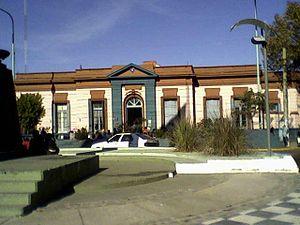
Merlo est une ville dans la province de Buenos Aires, en Argentine. C'est également le chef-lieu du Partido Merlo.